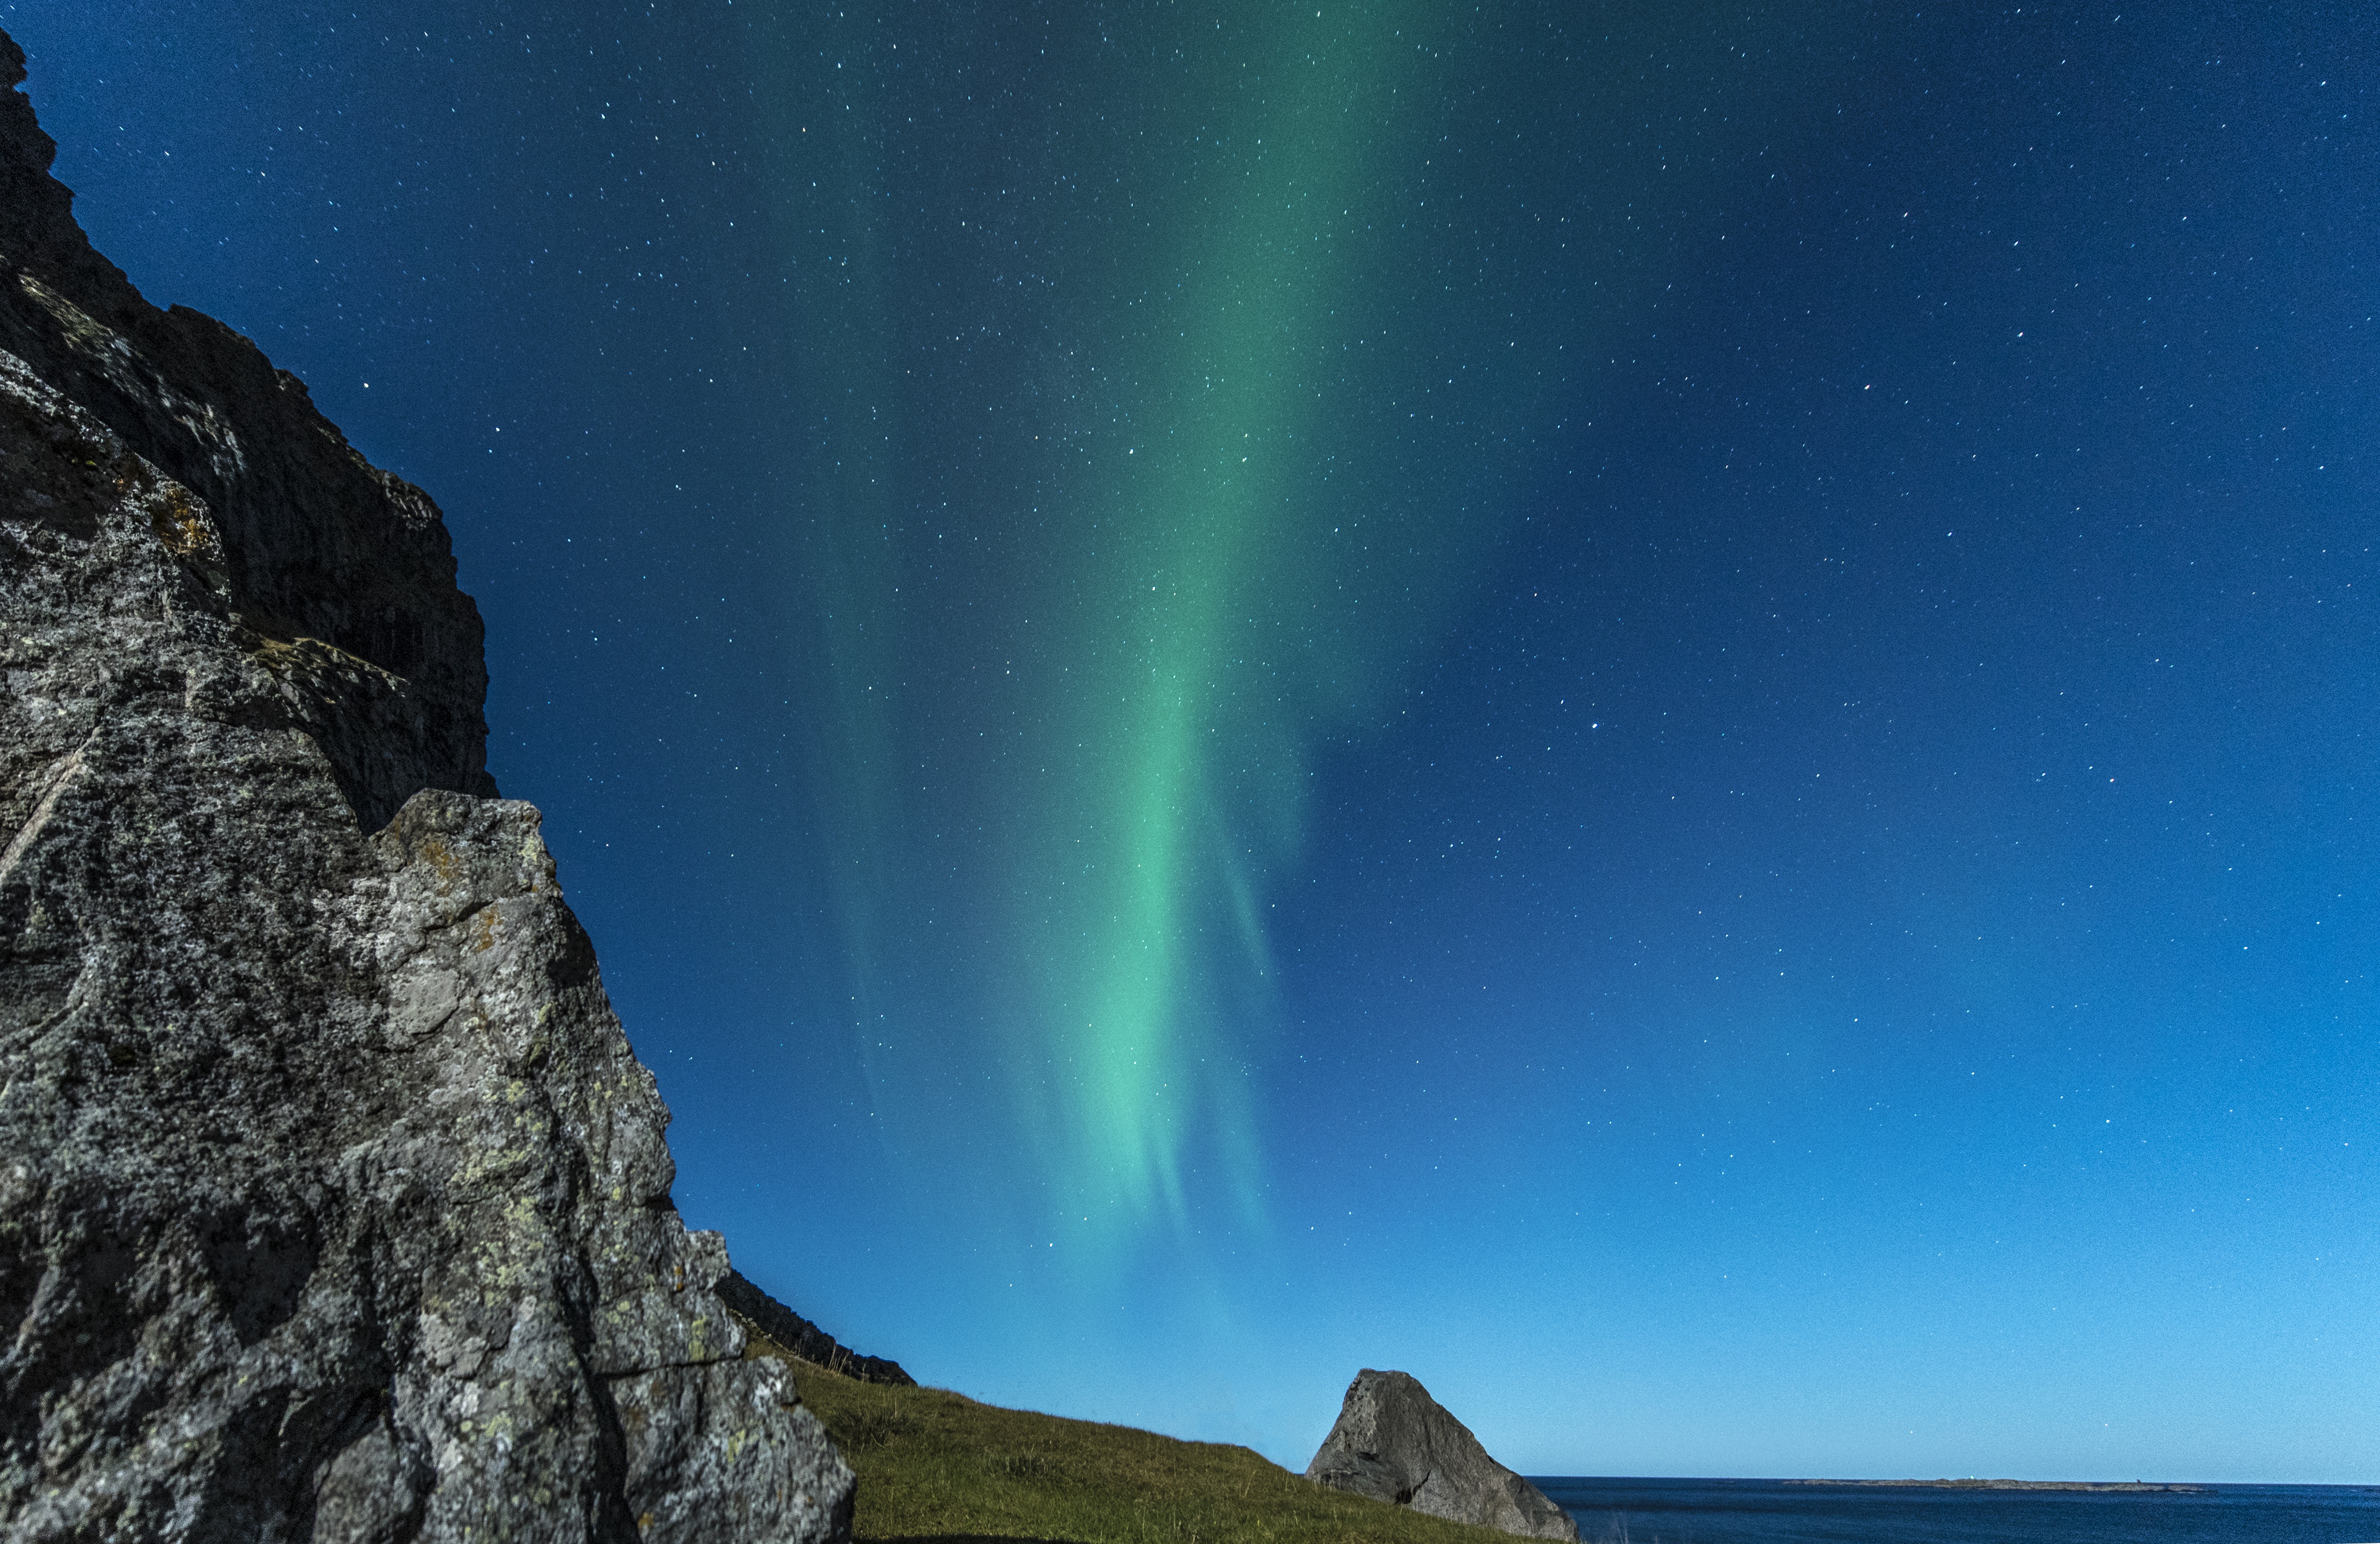
sky, night, atmosphere, green, blue, aurora, aurora borealis, norway, lofoten